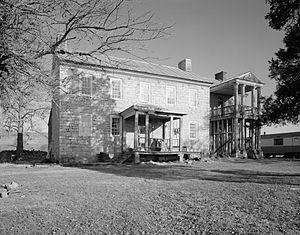
Falling Spring est une ville américaine située dans le comté de Greenbrier en Virginie-Occidentale.